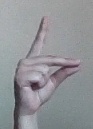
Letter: ta